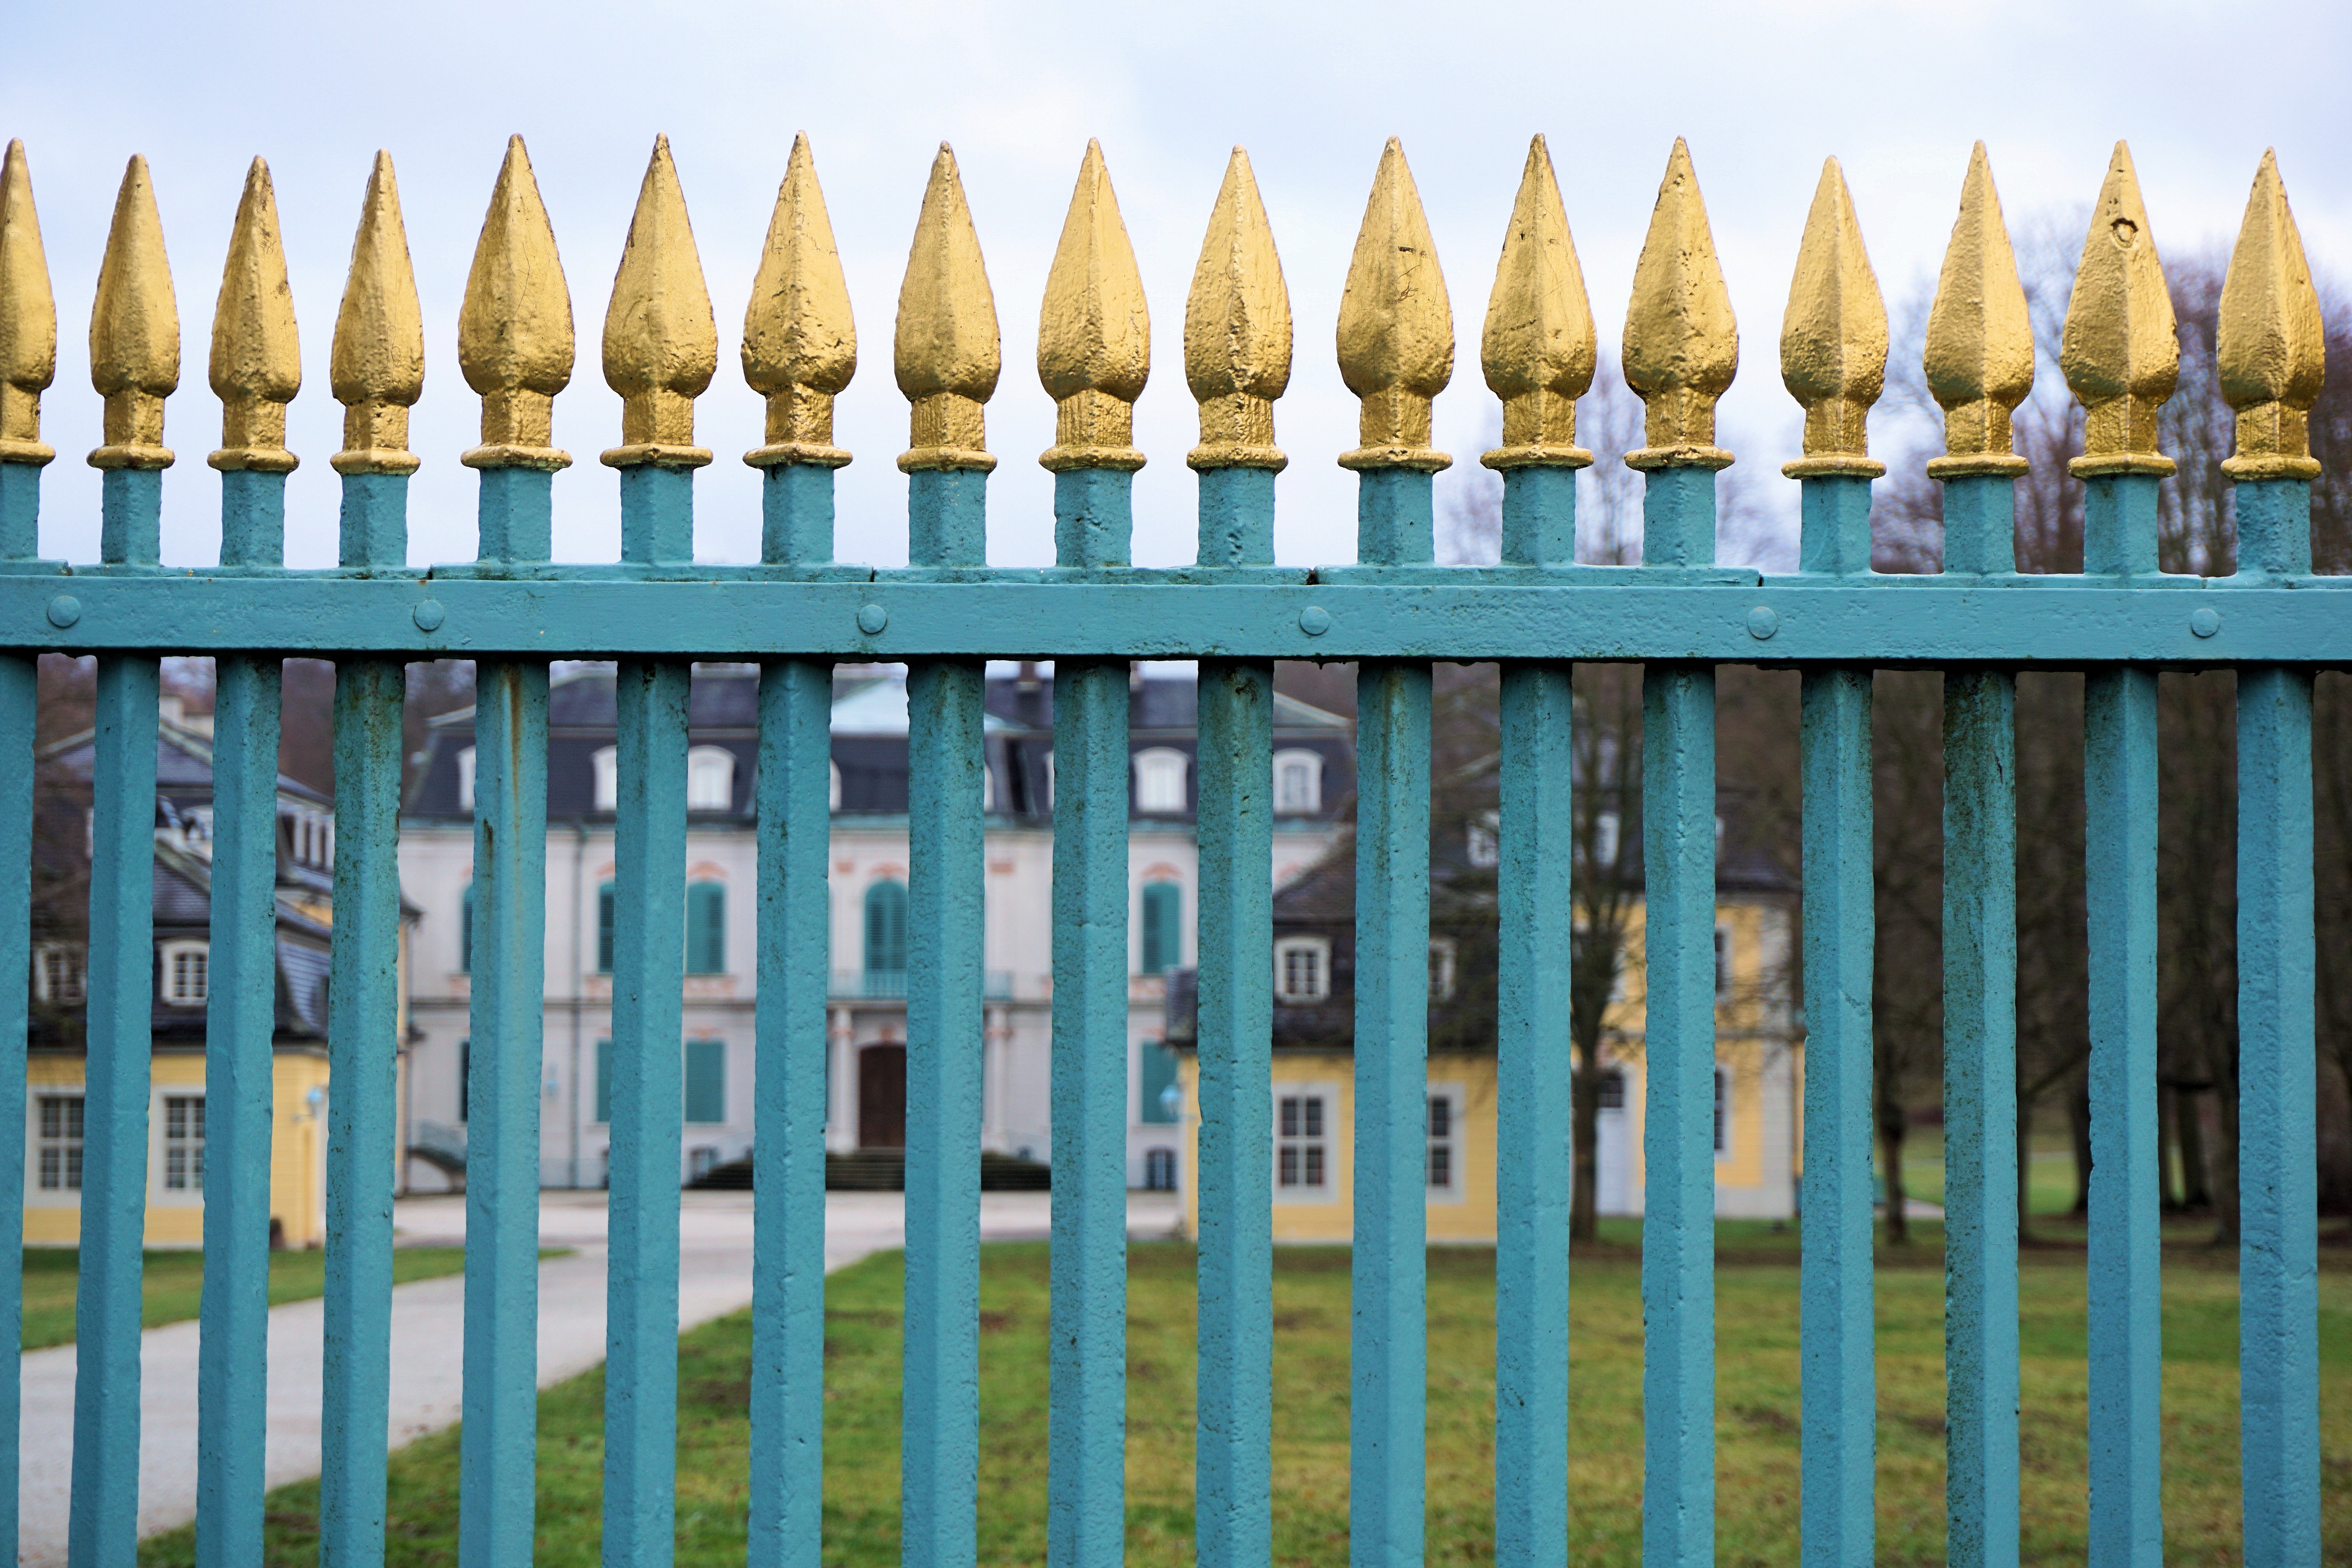
fence, old, golden, metal, castle, residence, close, picket fence, great, gold, iron, wrought iron, garden fence, demarcation, calden, wilhelmsthal, fence top, baluster, outdoor structure, home fencing